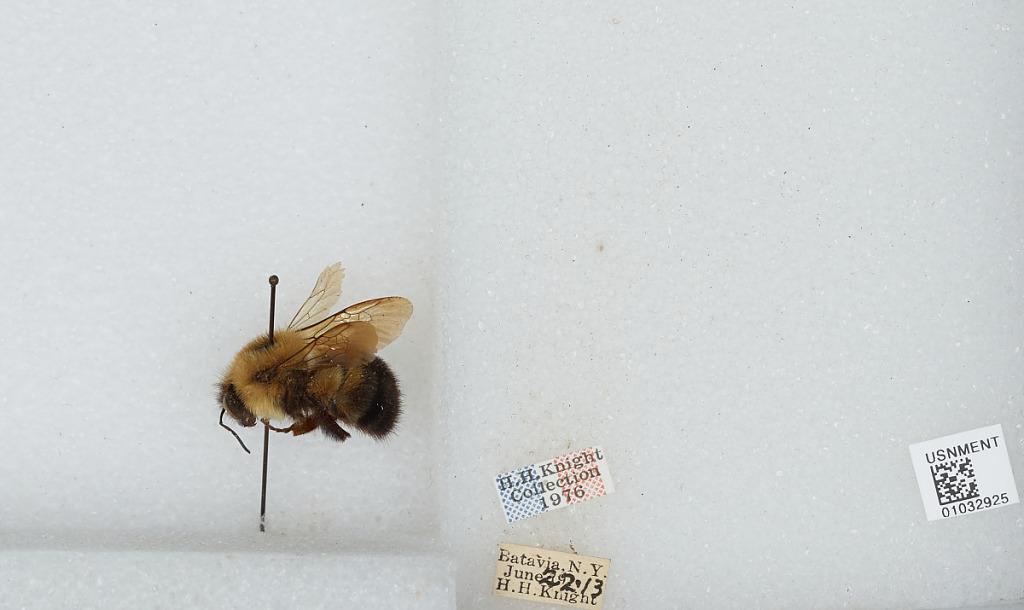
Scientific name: Bombus (Pyrobombus) vagans vagans Smith
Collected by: H. Knight
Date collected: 1913-6-22
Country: United States
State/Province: New York
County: Genesee
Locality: Batavia
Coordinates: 42.9981, -78.1875